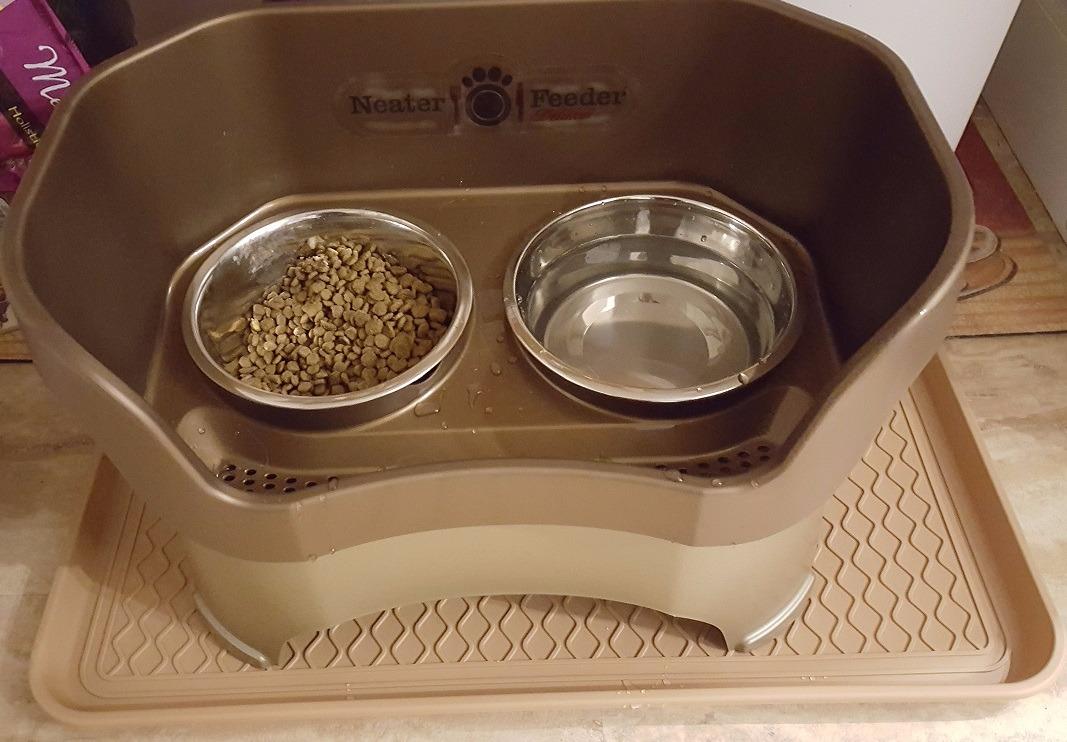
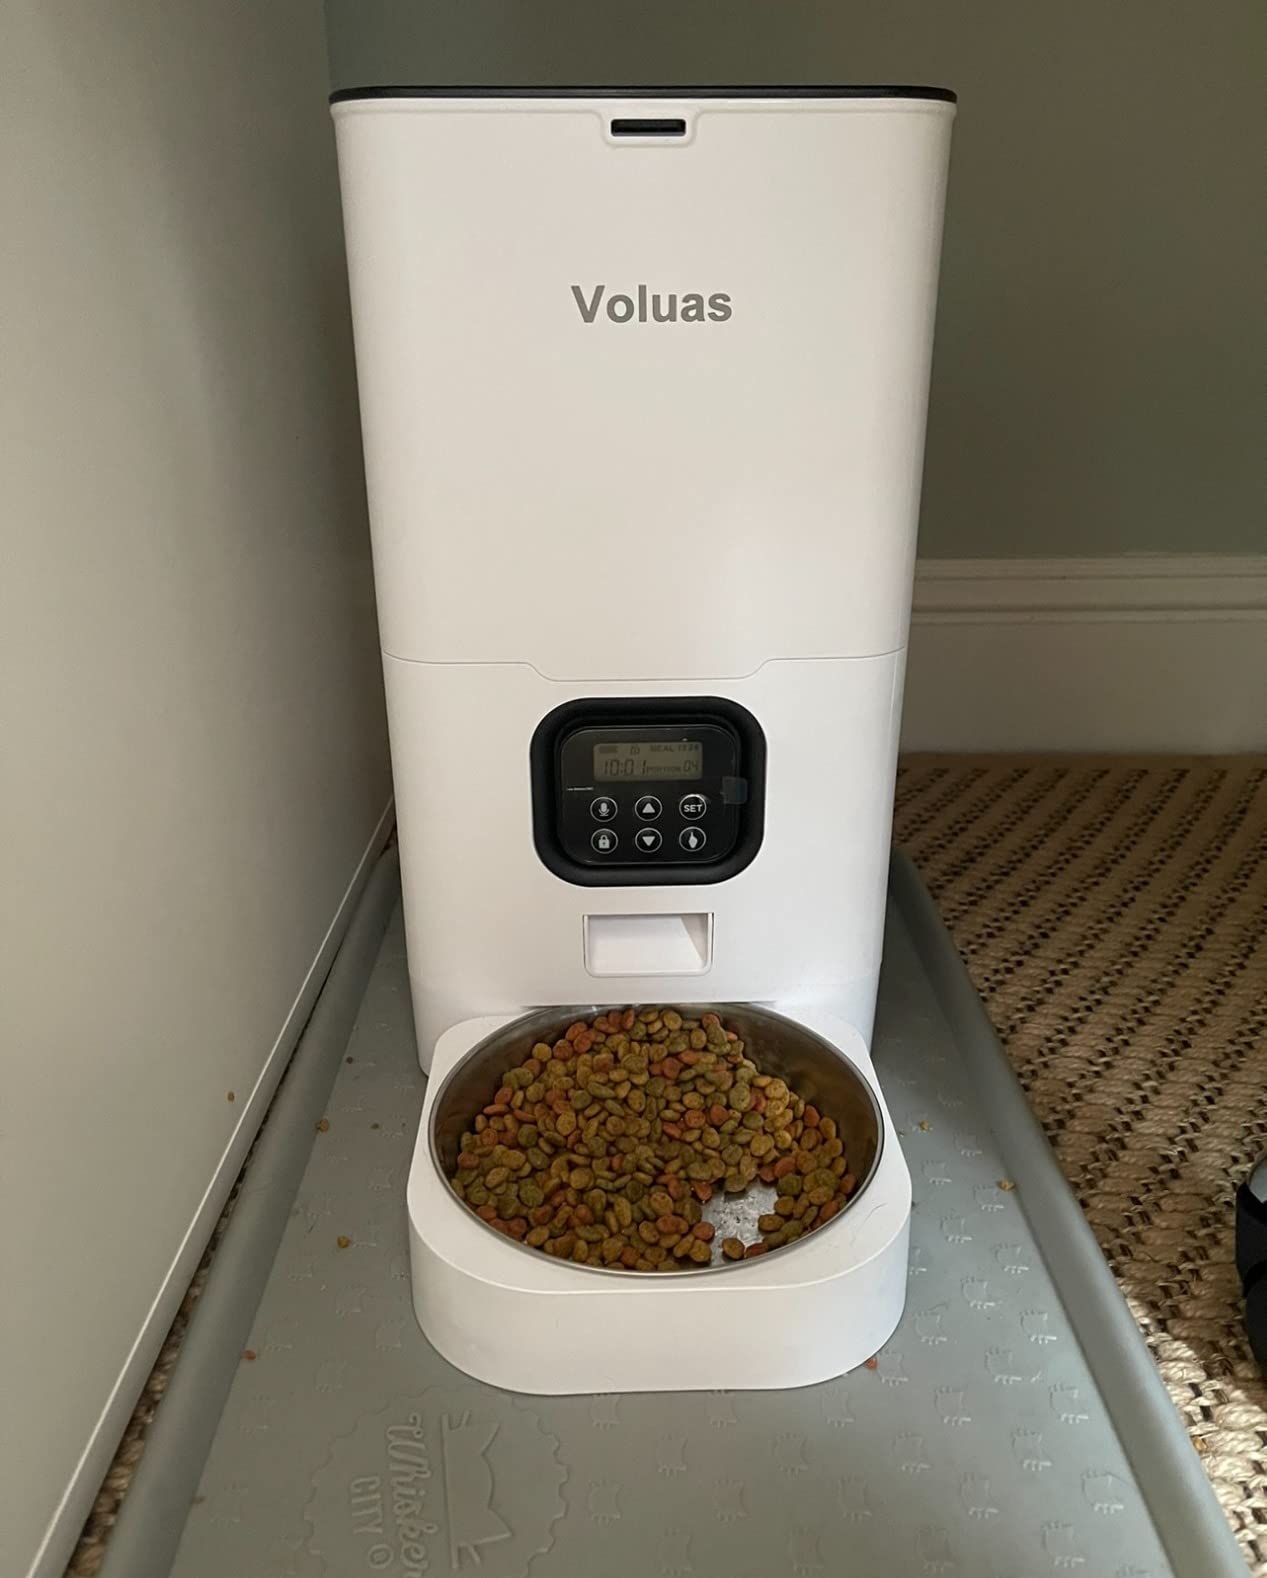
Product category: items_feeder
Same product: no